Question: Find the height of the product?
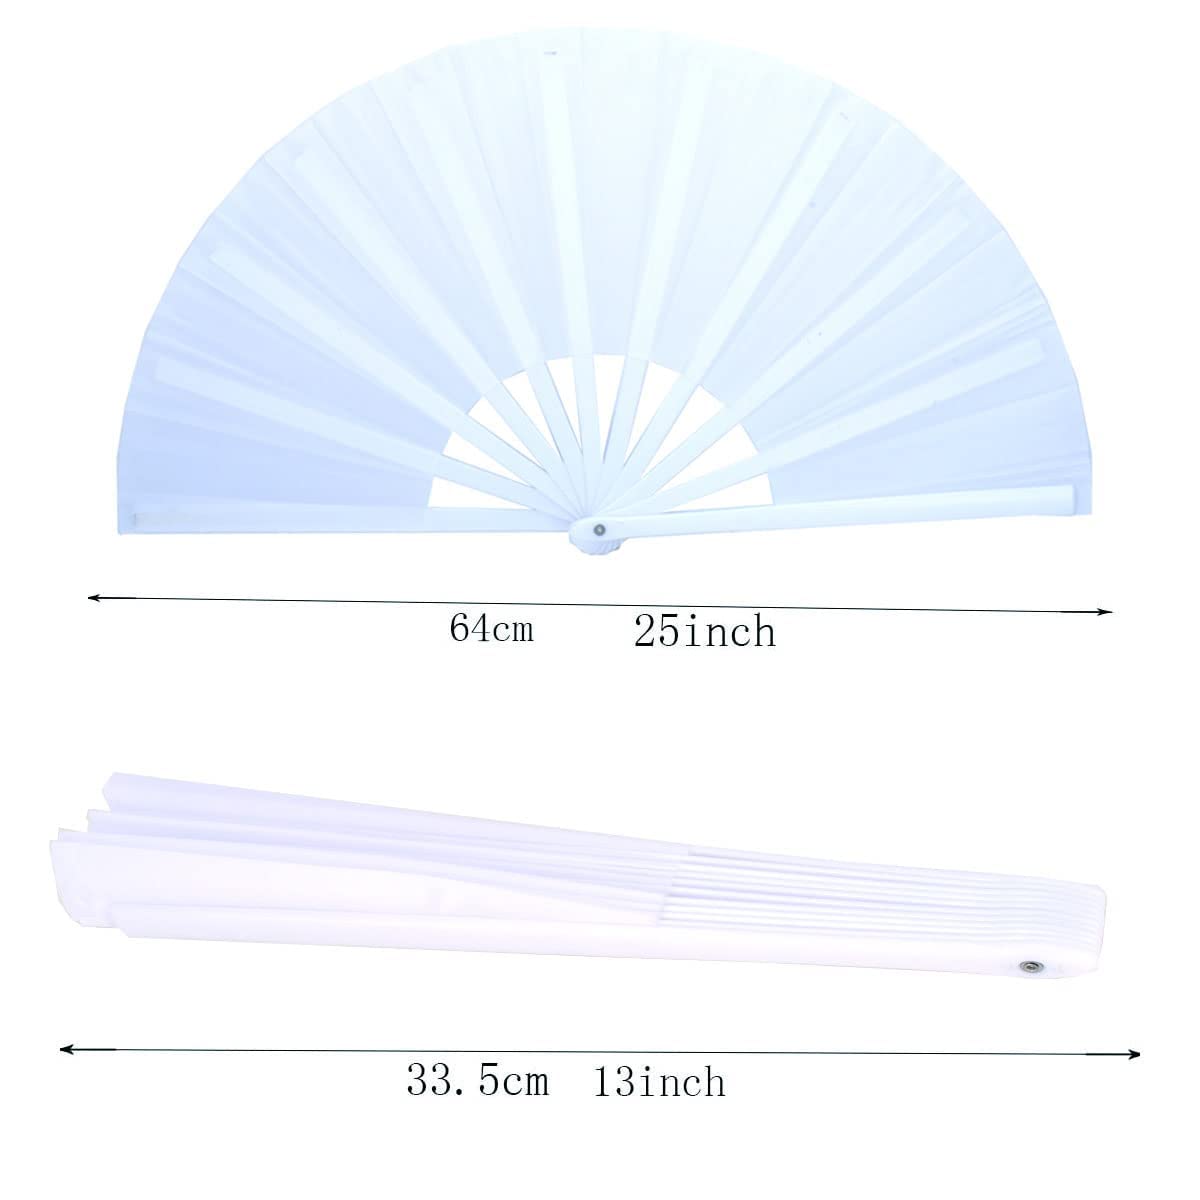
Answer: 13.0 inch